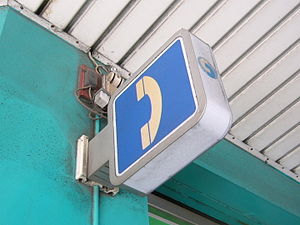
Chunghwa Telecom
Public phone attributed to Chunghwa Telecom
Chunghwa Telecom er Taiwans største telekommunikationsvirksomhed. Koncernen har hovedsæde i Zhongzheng i Taipei.